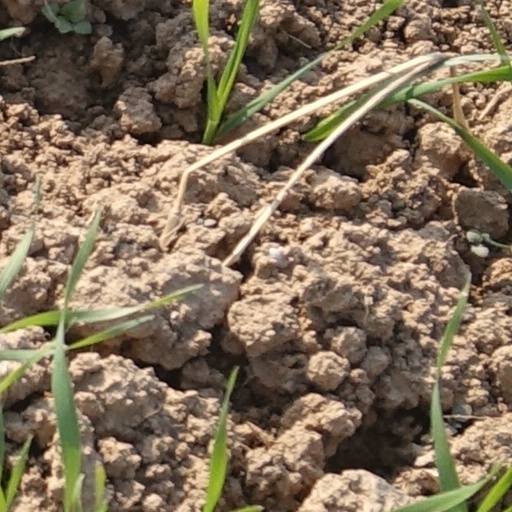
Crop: wheat